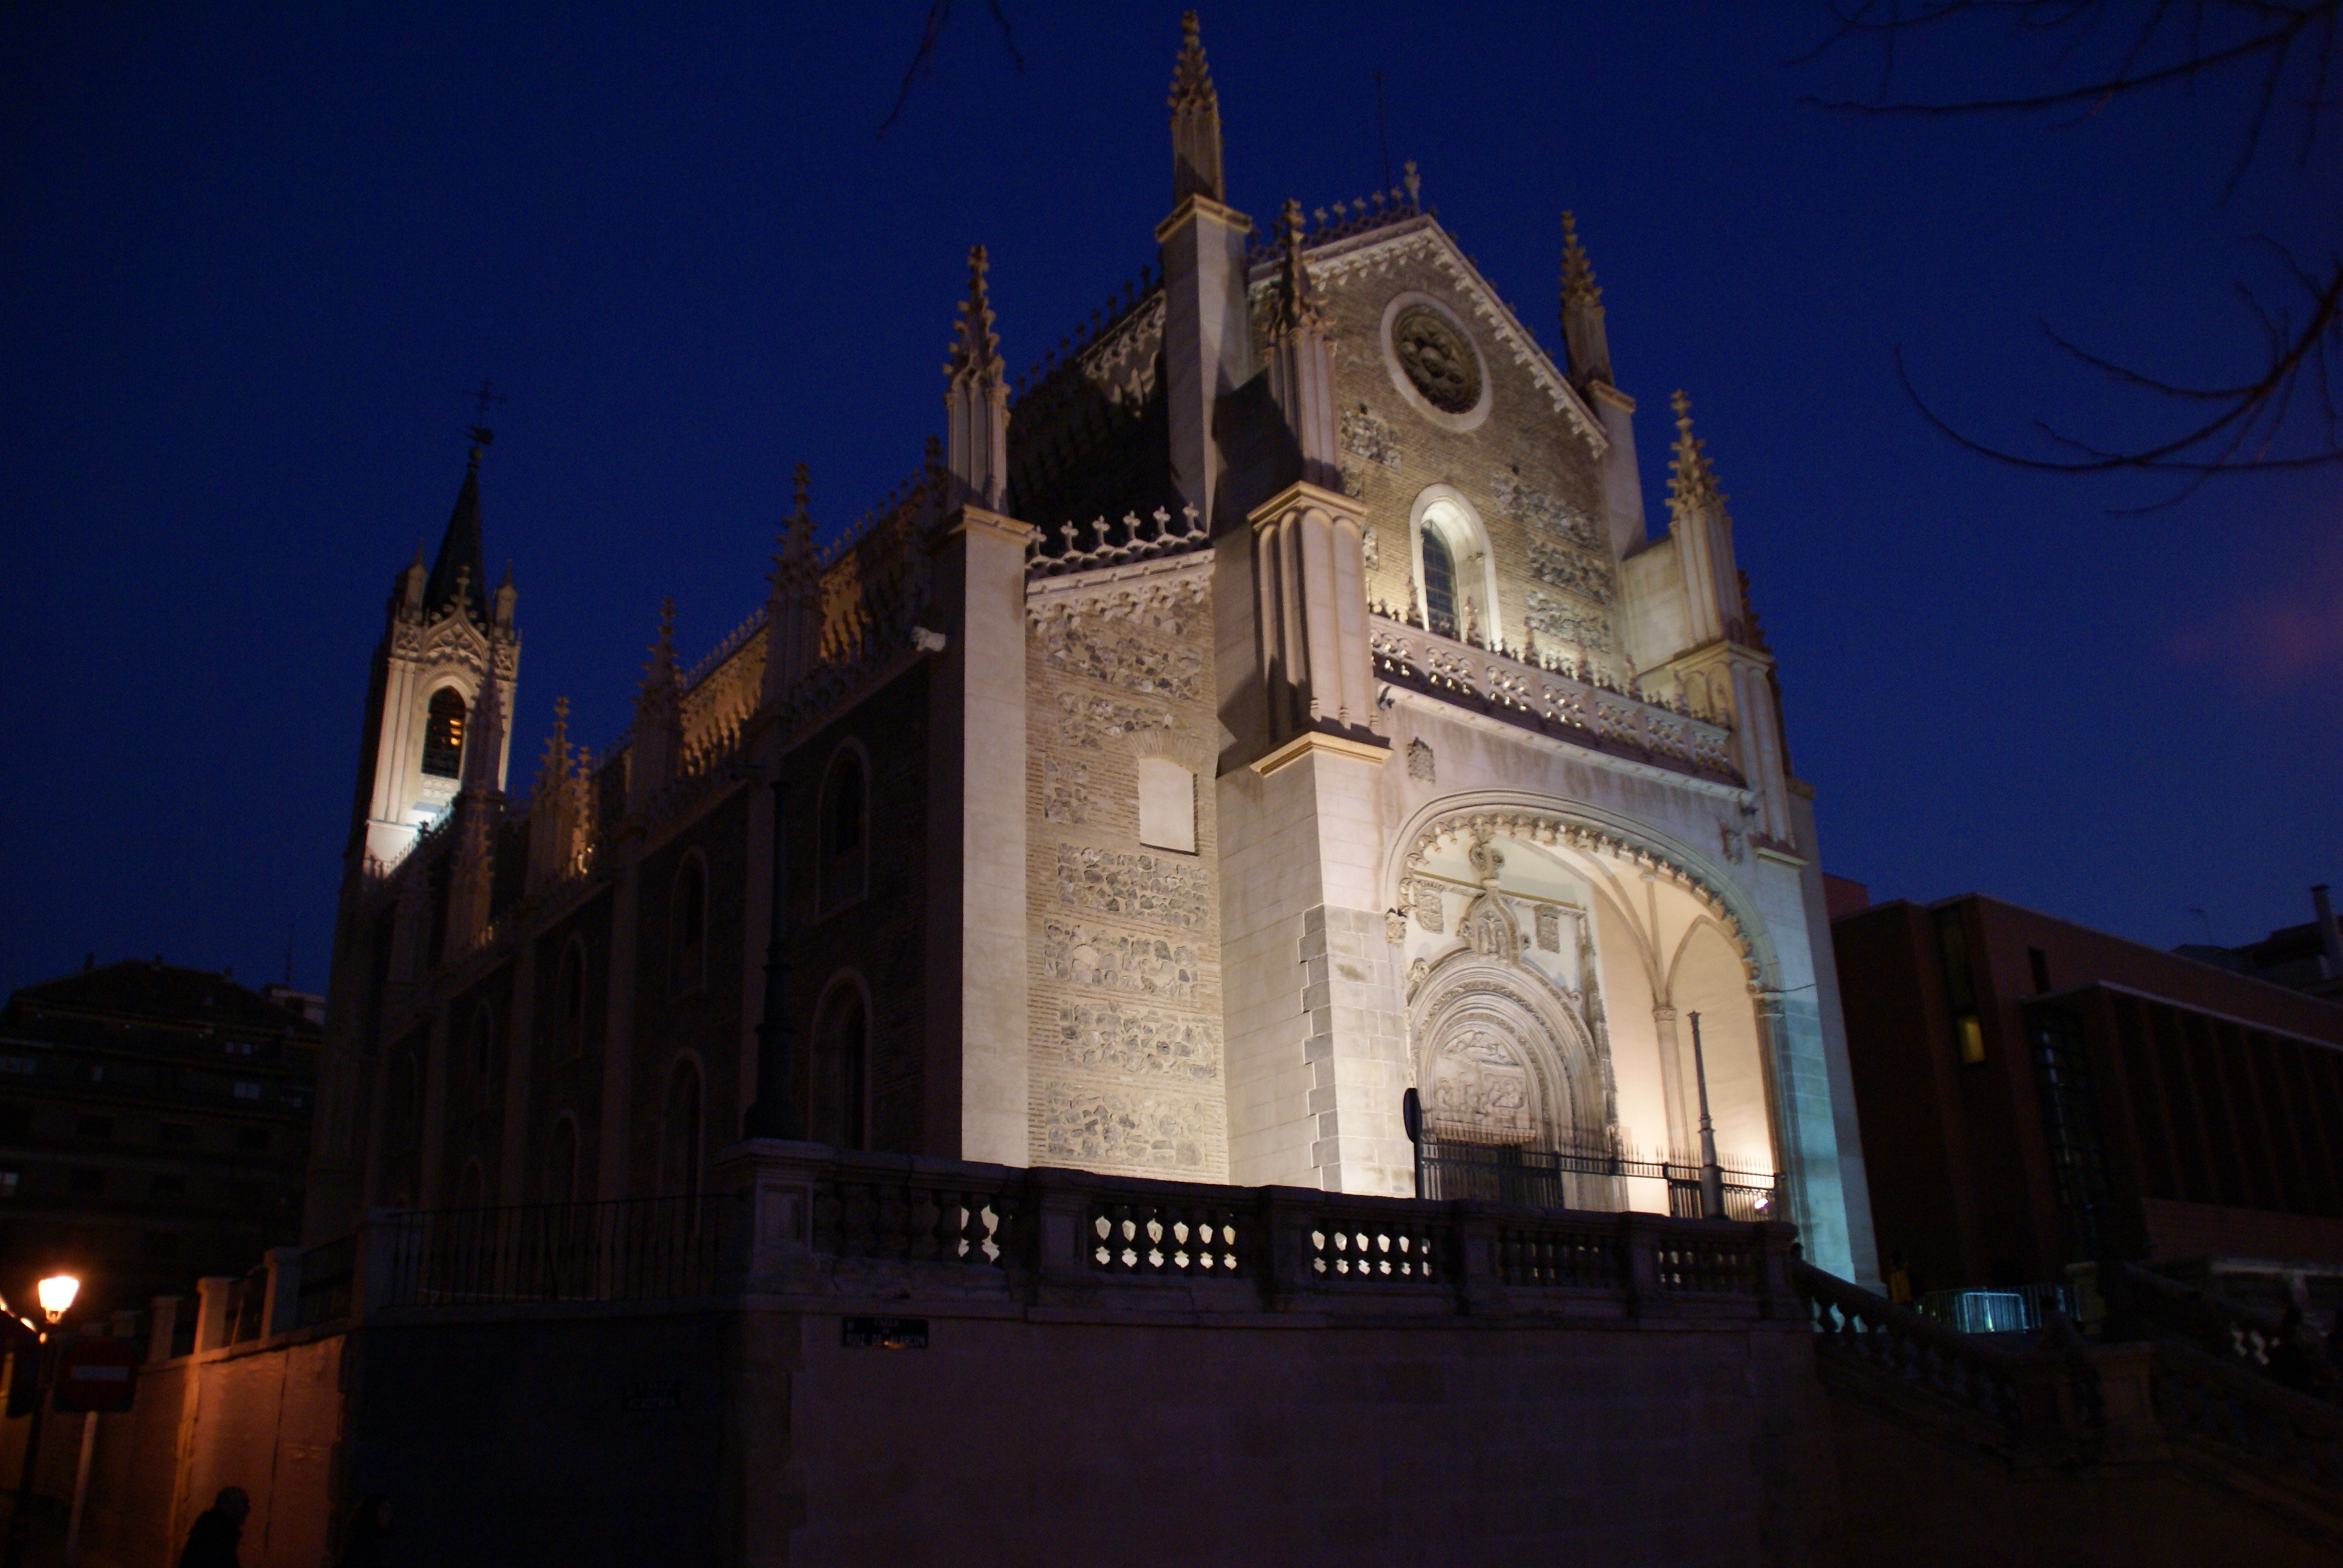
architecture, sky, night, building, old, city, travel, europe, evening, landmark, church, cathedral, tourism, place of worship, european, famous